Diana Salazar

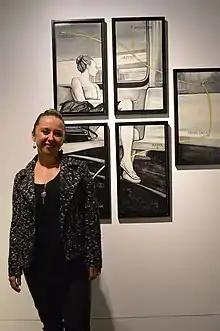
Diana Salazar with pieces in Talavera ceramic at the Museo de Arte Popular in Mexico City

Diana Salazar was born in Mexico City in 1972. She began her art studies at the Escuela Nacional de Artes Plásticas (today the Facultad de Artes y Diseño) of the National Autonomous University of Mexico, UNAM, earning her Bachelor's in 1994 and her master's degree in Art History at UNAM in 1999.